Johann Georg Tralles

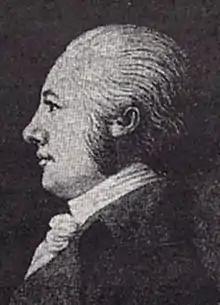

Johann Georg Tralles (15 October 1763 – 19 November 1822) was a German mathematician and physicist.